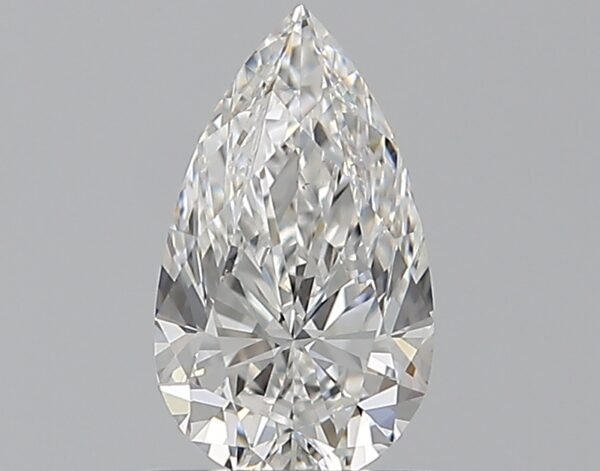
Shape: pear
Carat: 0.7
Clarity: VS2
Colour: E
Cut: EX
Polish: EX
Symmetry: VG
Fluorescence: N
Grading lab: GIA
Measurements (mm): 8.12 x 4.72 x 3